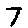
Label: 7